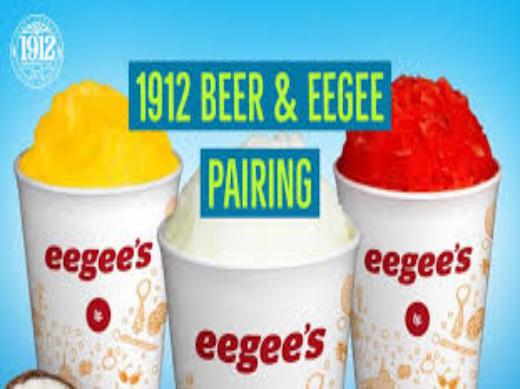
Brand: Eegee's
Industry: Food